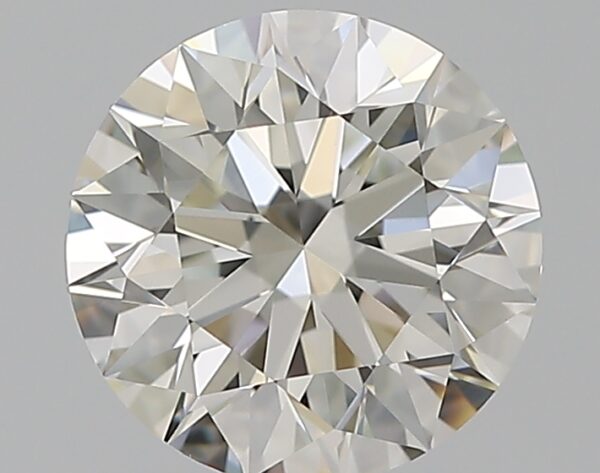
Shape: round
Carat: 1.2
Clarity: VVS2
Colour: I
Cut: EX
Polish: EX
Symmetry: EX
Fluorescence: N
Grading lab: GIA
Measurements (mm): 6.74 x 6.77 x 4.24